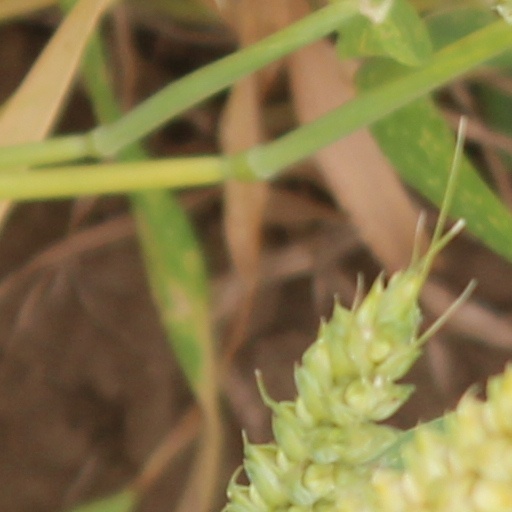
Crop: wheat